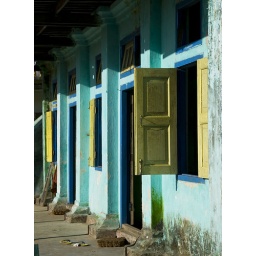
This building were flooded high above the windows during Cyclone Nargis